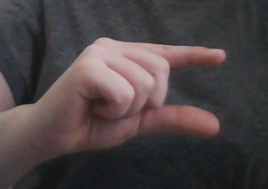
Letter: dal